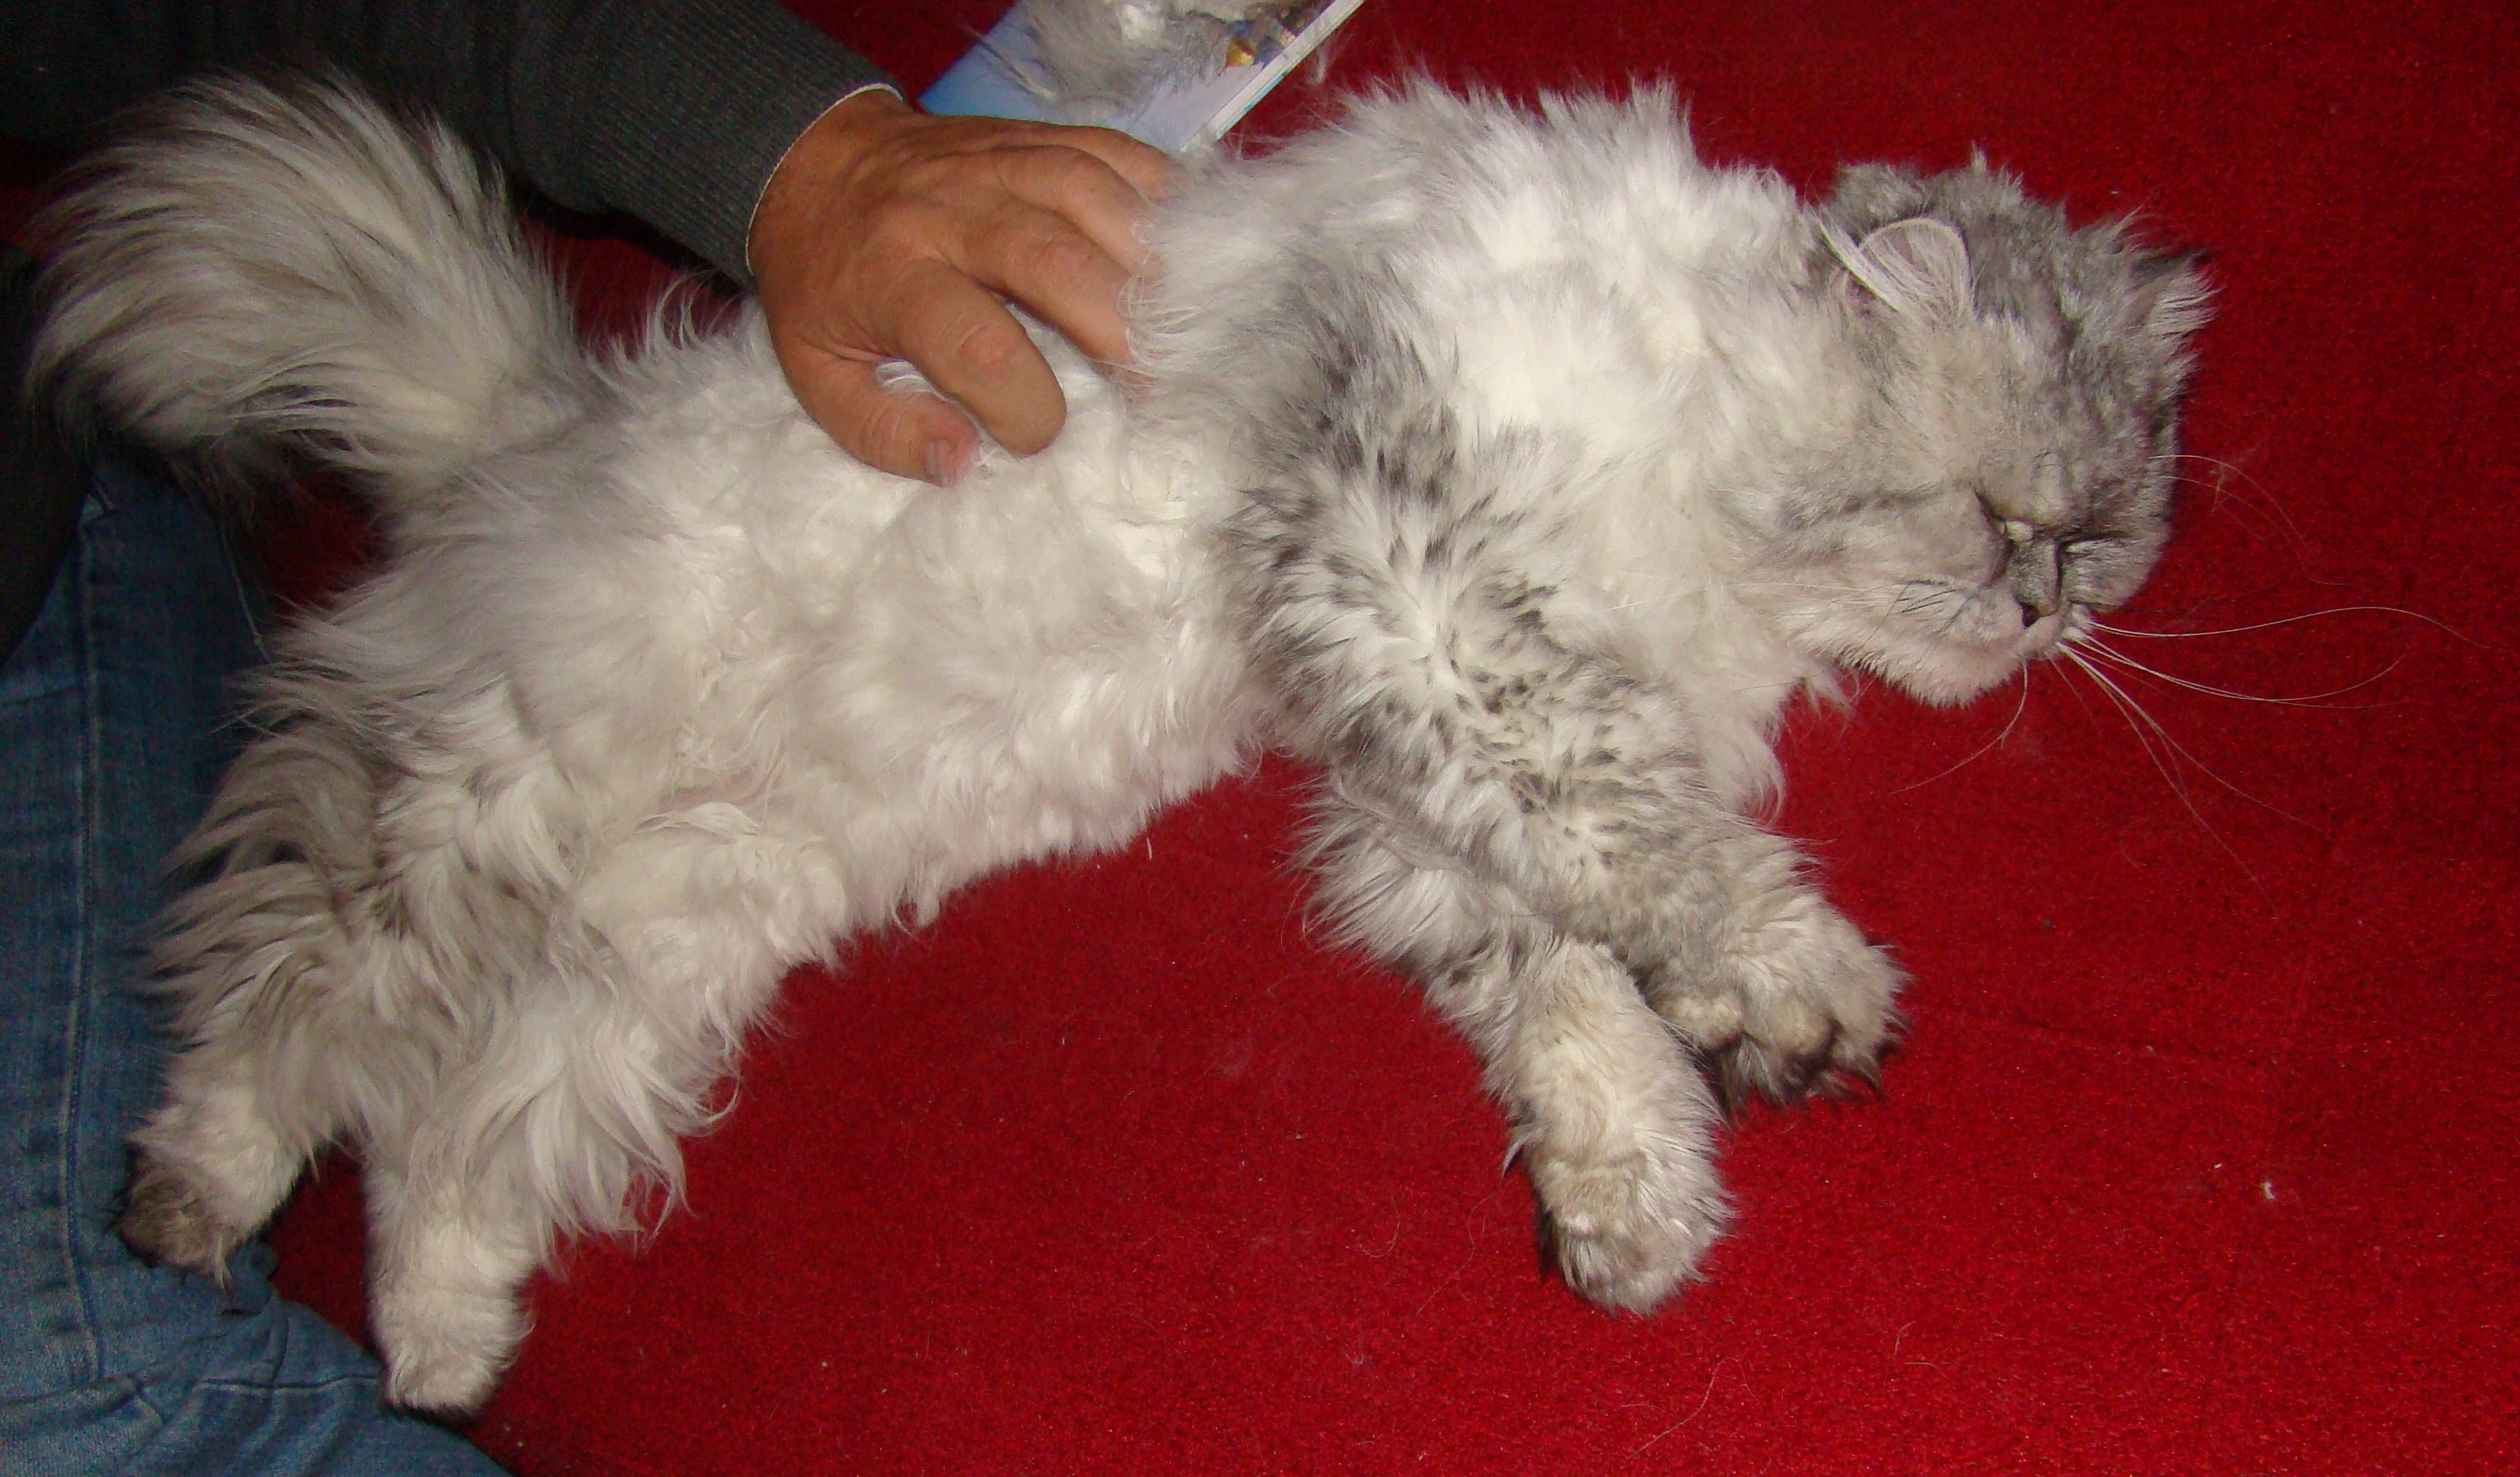
nature, dog, animal, pet, cat, mammal, pets, cats, silver, animals, vertebrate, chat, sony, chats, marcello, persian, dsc, h9, dsch9, maltese, bichon, miniature poodle, bolognese, toy poodle, havanese, dog like mammal, carnivoran, dog breed group, west highland white terrier, schnoodle, dog crossbreeds